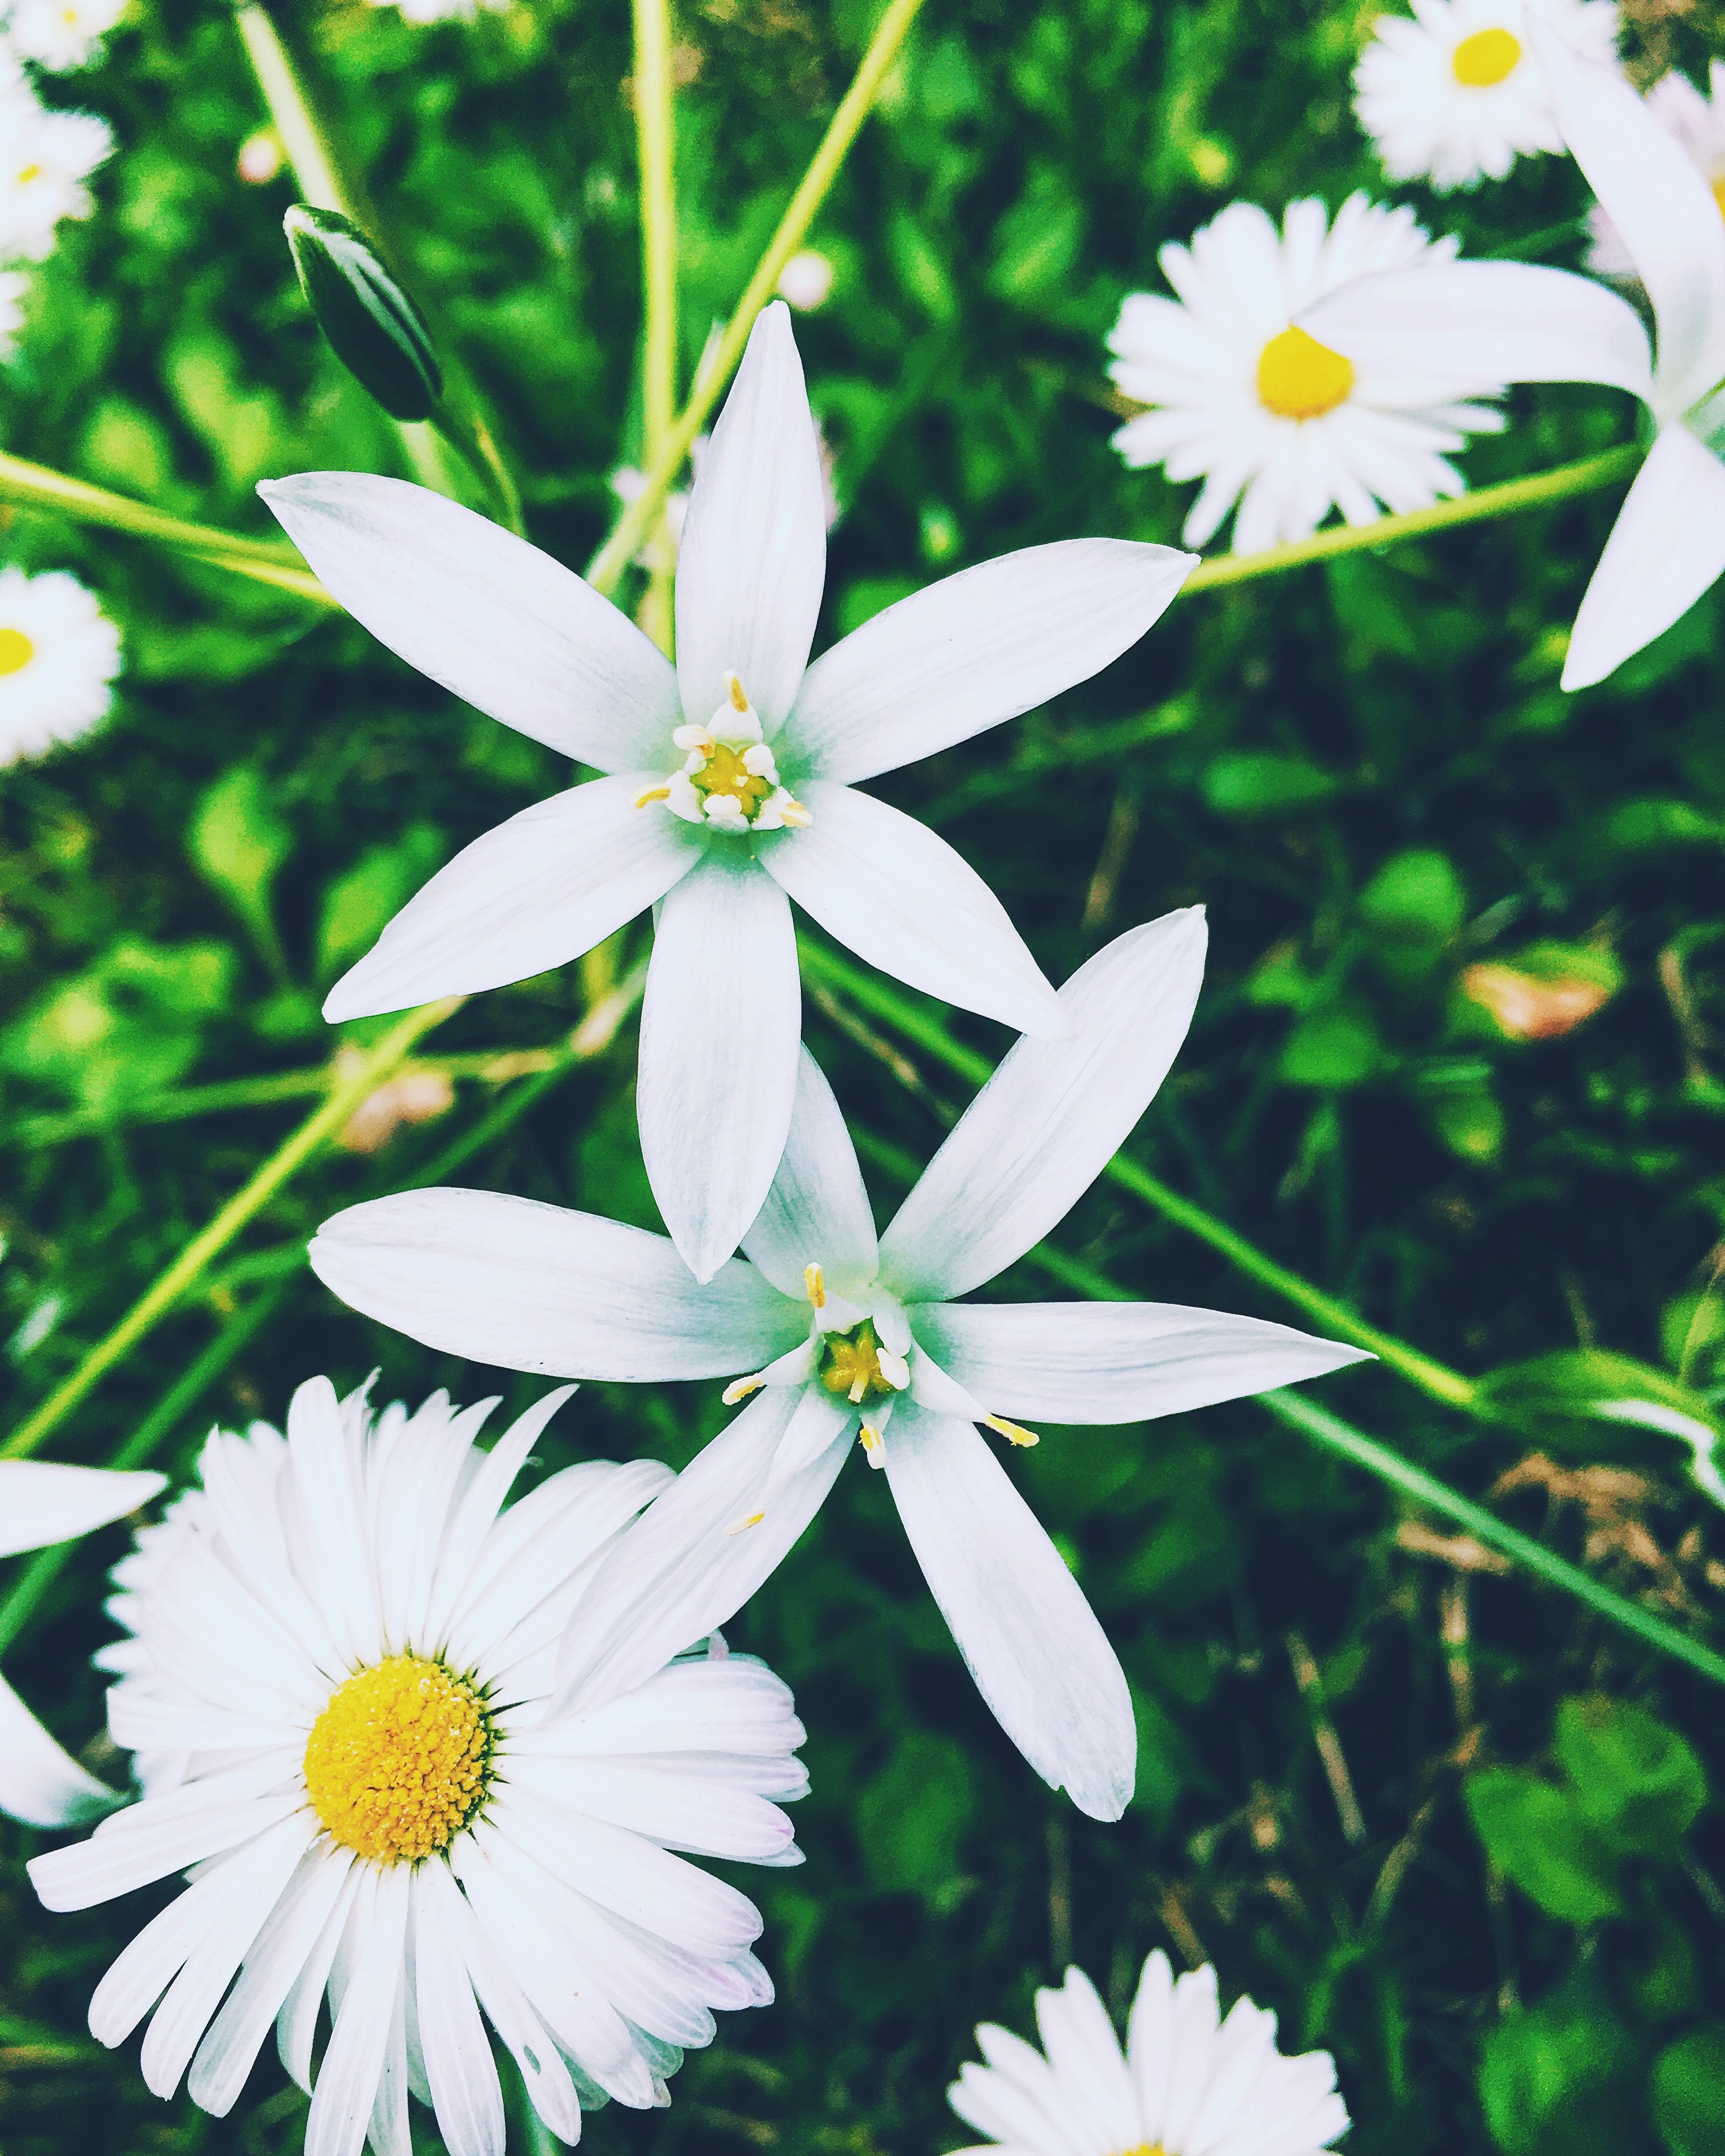
plant, flower, petal, daisy, herb, botany, flora, wildflower, flowering plant, daisy family, oxeye daisy, land plant